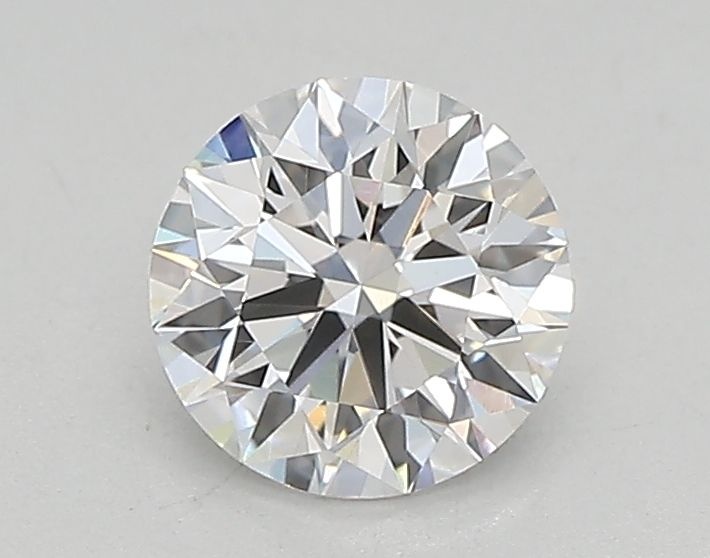
0.58 ct. D/VVS1 Round Lab Grown Diamond
Brand: Mikado Diamonds
Loose diamond details, Fluorescent None, Table depth 58.0, Lab IGI, Symmetry Excellent, Polish Excellent, Clarity VVS1, Color None, measurement 5.32-5.34x3.30
Category: Arts & Entertainment > Hobbies & Creative Arts > Arts & Crafts > Art & Crafting Materials > Embellishments & Trims > Loose Stones